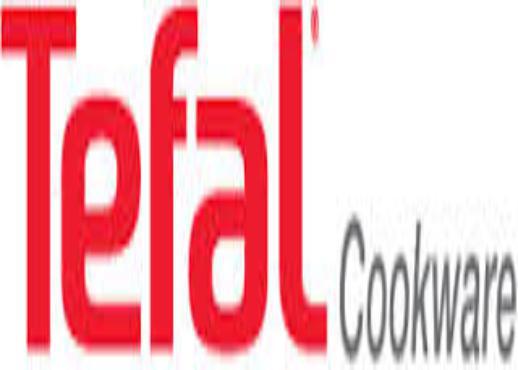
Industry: Necessities